German entry into World War I

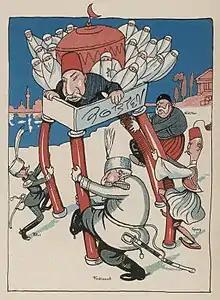
1912 Danish cartoon shows Balkan states tearing apart the rickety Ottoman Empire in the First Balkan War, October 1912

Turkey had been badly defeated in a series of wars in the previous decade, losing the two Balkan Wars of 1912–13 and the Italo-Turkish War in 1911–12. However, relations with Germany had been excellent, involving investment aid in financing, and assistance for the Turkish army. In late 1913 German general Liman von Sanders was hired to reorganize the army, and to command the Ottoman forces at Constantinople. Russia and France vigorously objected, and forced a reduction in his role. Russia had the long-term goal of sponsoring the newly liberated Slavic states in the Balkan region, and had designs on control of the Straits (allowing entry into the Mediterranean), and even taking over Constantinople.